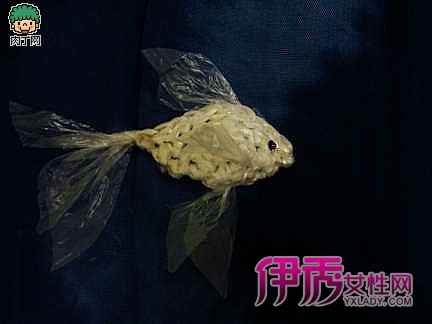
Label: plastic